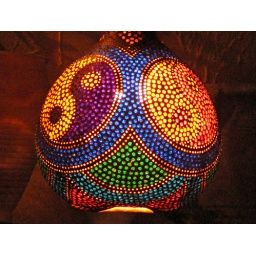
a typical table lamp at the Sphinx restaurant in Warsaw, carved from a large gourd.